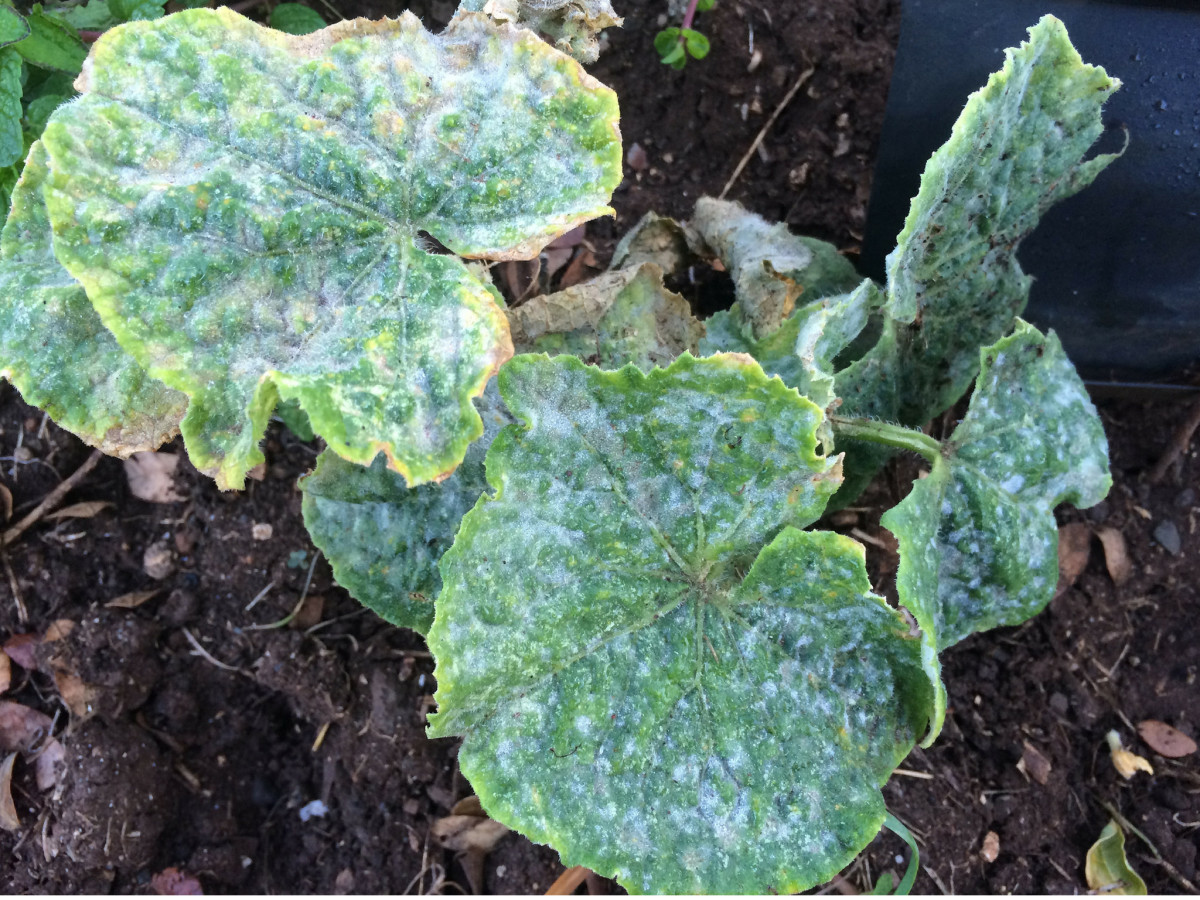
Plant: Squash
Disease: squash powdery mildew